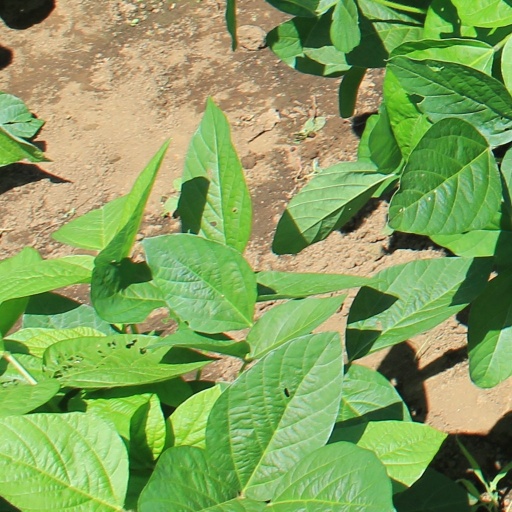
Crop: soybean